2015 Malaysian Grand Prix

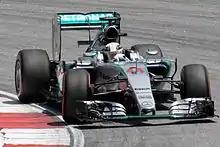
The dominance of Mercedes and Lewis Hamilton (pictured during practice) was a major talking point before the race.

Mercedes arrived at the second race of the season with maximum points from Australia, having finished first and second with third placed Sebastian Vettel half a minute down. Following their dominant performance, many commentators voiced fears that the sport might become even more one-sided and boring over the course of the 2015 season than it had been the previous year. Red Bull's team principal Christian Horner called for the FIA to step in and apply rule changes that would level the competition, stating: "The FIA, within the rules, have an equalisation mechanism and that needs to be looked at." Red Bull subsequently threatened to leave the sport, should no measures be taken. While many commentators pointed out that Red Bull had enjoyed their own share of dominance in the prior years, Formula One supremo Bernie Ecclestone voiced understanding for the team, saying: "There is a rule that I think [former president] Max [Mosley] put in when he was there that in the event... that a particular team or engine supplier did something magic - which Mercedes have done - the FIA can level up things. They [Mercedes] have done a first class job which everybody acknowledges. We need to change things a little bit now and try to level things up a little bit." Mercedes' executive director Toto Wolff reacted to the calls by urging his rivals to "get your fucking head down and work to sort it out". McLaren driver Jenson Button also raised doubt over the practicality of rule changes, saying "There's nothing really to ban because it doesn't look like Mercedes are doing anything other teams aren't doing."